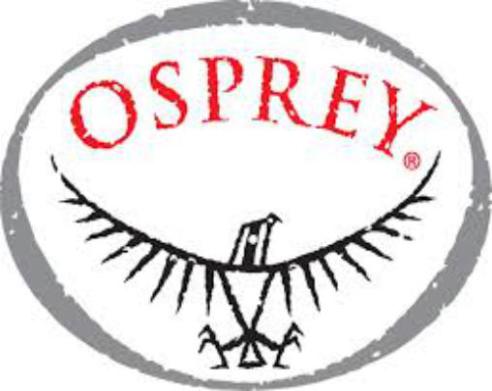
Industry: Clothes